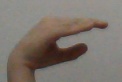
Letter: jeem